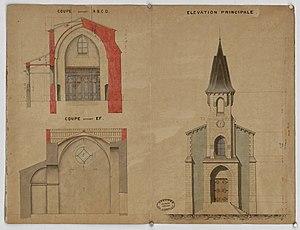
Saint-Bauzille-de-Montmel. - Projet d'agrandissement de l'église
Saint-Bauzille-de-Montmel est une commune française située dans le département de l'Hérault en région Occitanie.